Nostalgia consumption

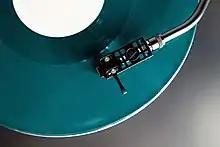
A modern vintage-designed record-player

Furthermore, record players regressed almost to forgotten objects with the rise of CDs and digital music. However, they have recently taken on a role as vintage-design items probably for the appeal of the ceremony which is linked to this experience and is very dissimilar from the one of digital music.